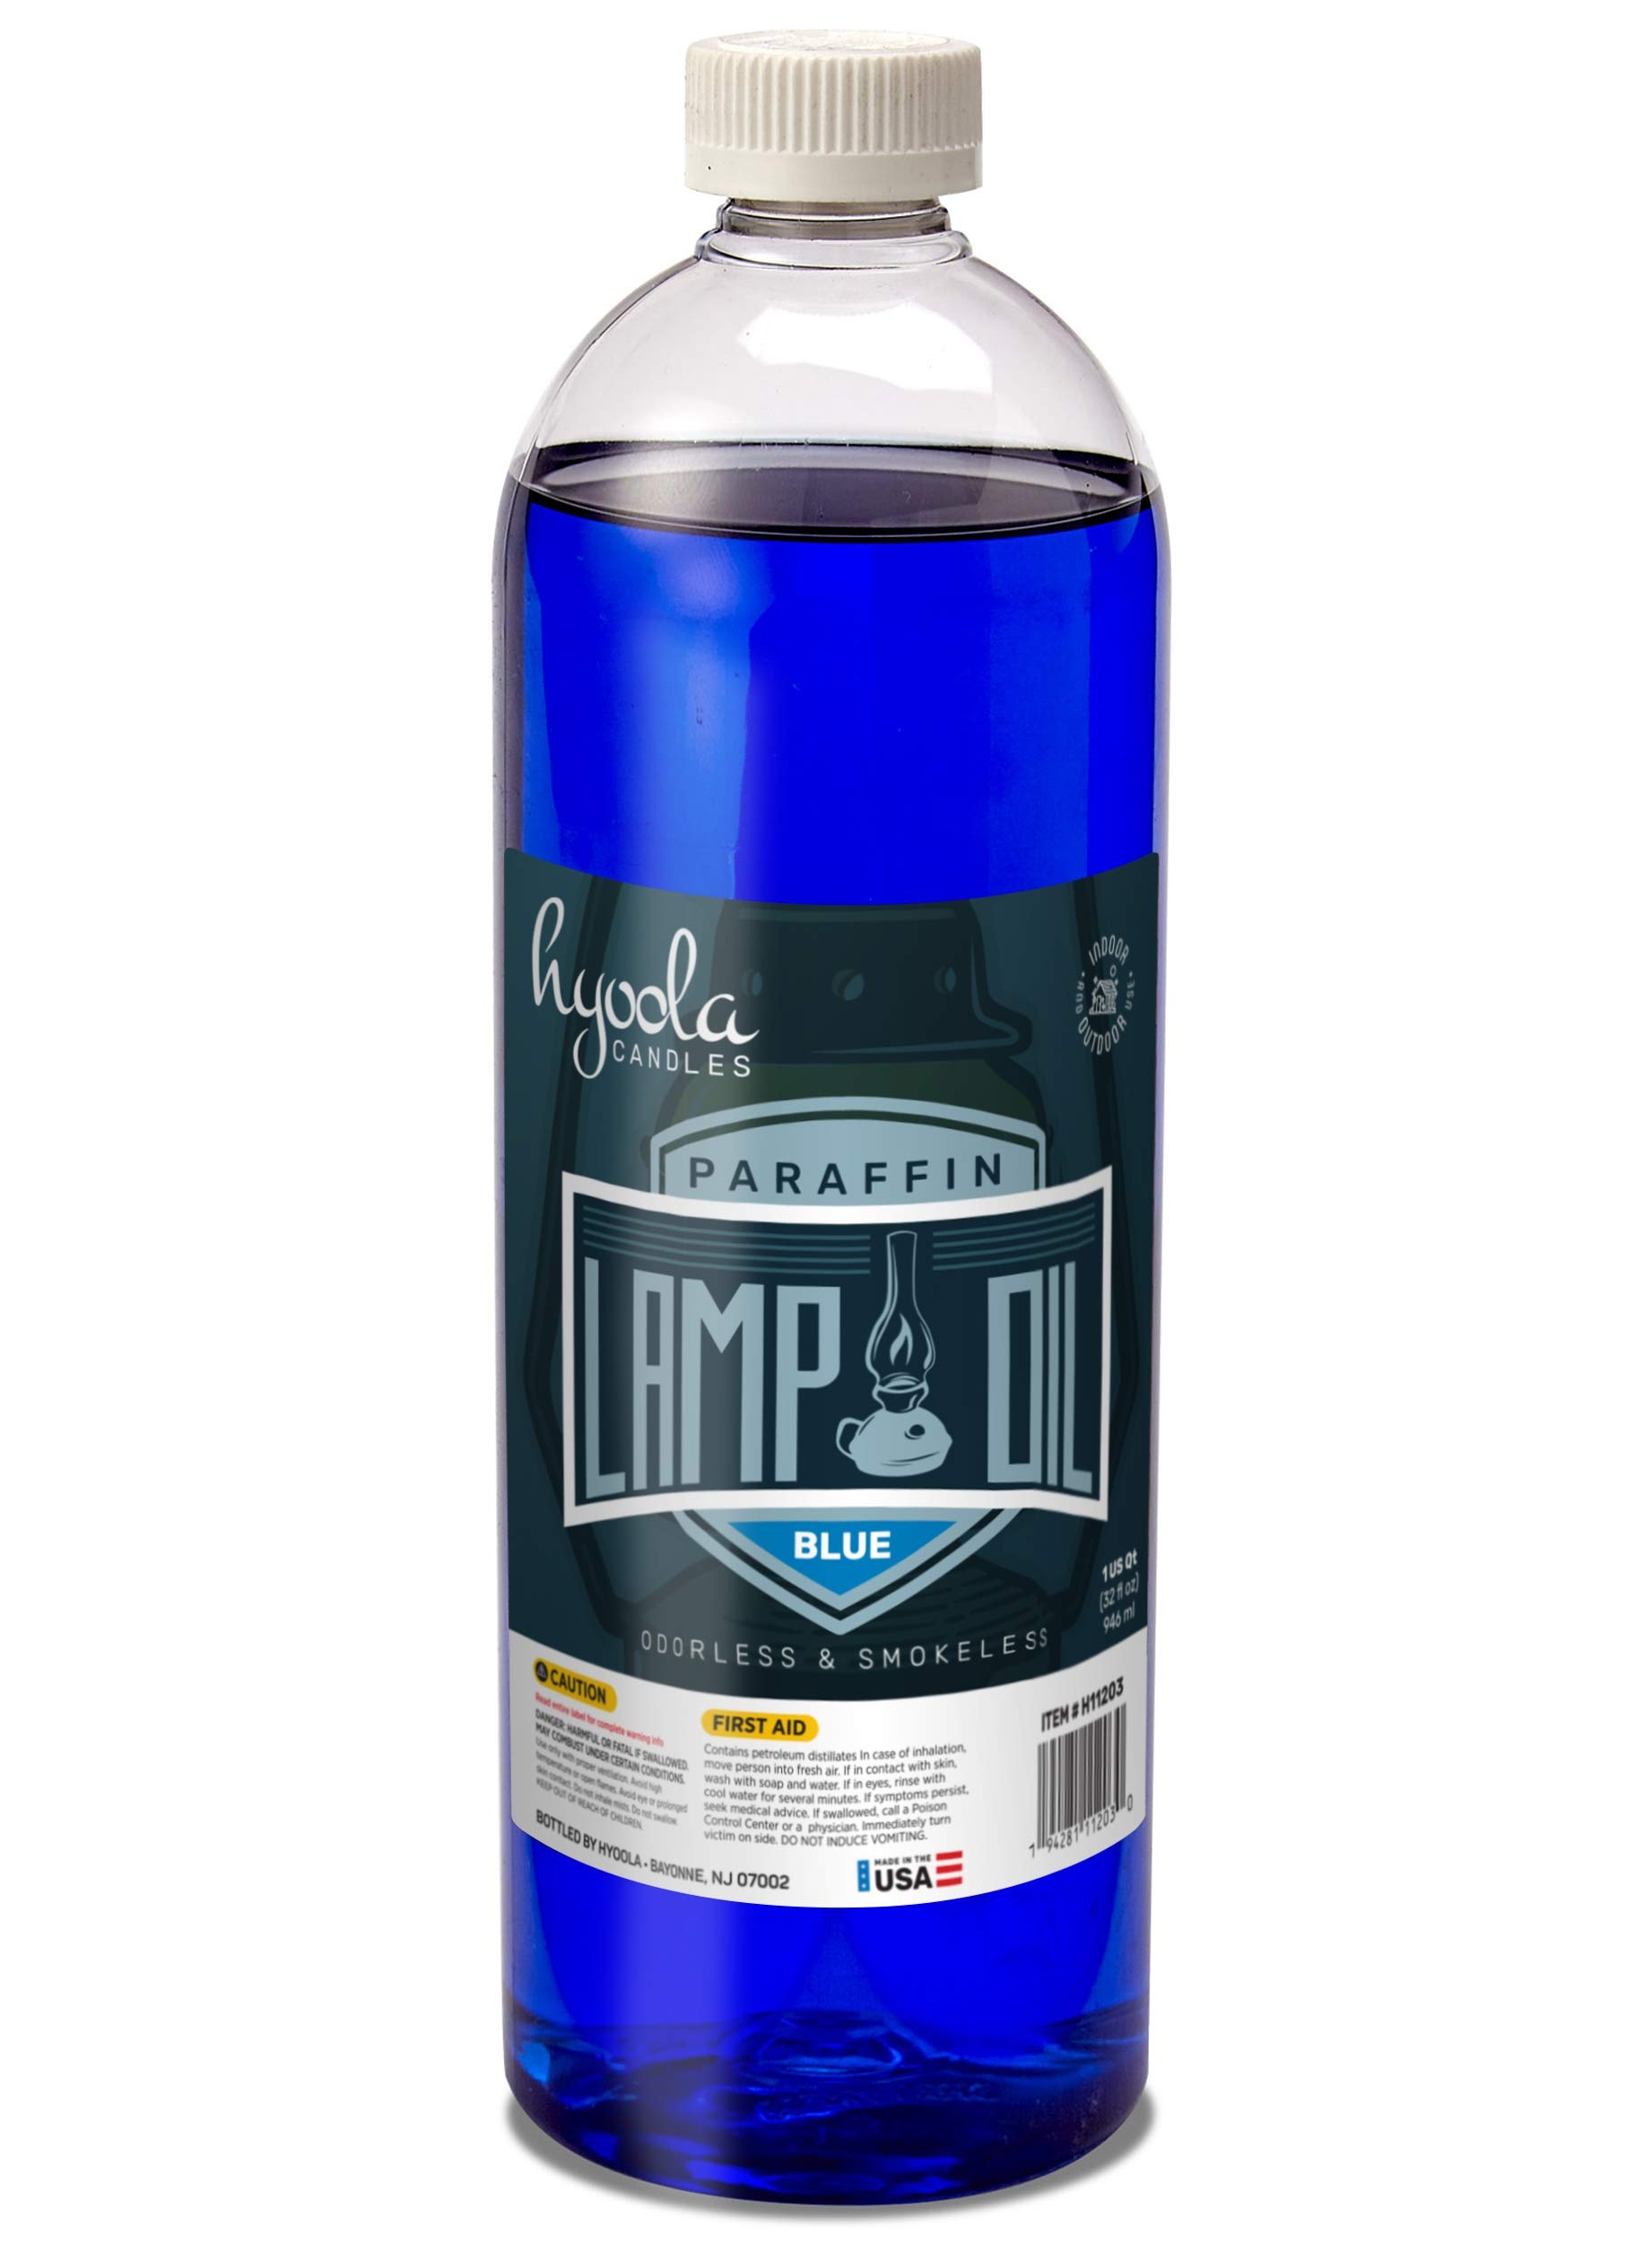
Hyoola Candles Liquid Paraffin Lamp Oil - Green Smokeless, Odorless, Ultra Clean Burning Fuel For Indoor And Outdoor Use - Highest Purity Available - 32Oz
A PREMIUM PRODUCT FOR SAFER FLAMES This Paraffin Lamp Oil by Hyoola Candles is processed, refined and distilled more than traditional kerosene to produce a light source suitable for both indoor and outdoor use. Able to be used with any Lamp Oil wick (Cotton or Fiberglass) , this oil fuels a smokeless, odorless flame. Now you can kindle your lights, light your lanterns and more without the soot or strong, unpleasant odor of kerosene. VERSATILE USE While gentle for indoor and home use, Hyoola Candles’s Paraffin Lamp Oil is also powerful for outdoor venues. Light your tiki torches with this oil for outdoor barbecues and pool parties. Create beautiful, glowing centerpieces for weddings and fancy events. Light the pathway to an outdoor wedding canopy with a series of flames fueled by this oil. Illuminate restaurant tables and buffet counters for a romantic touch. Keep a bottle of Hyoola Candles’s Paraffin Lamp Oil in store and be prepared for any power outage. Allowing you to light oil lamps and lanterns. LIGHT UP IN STYLE Hyoola Candles’s Paraffin Lamp Oil comes in an assortment of six different colors so you can customize your glow to suit your taste. How to Achieve the Best Performance Don't Mix Different Fuels. Remove old residual fuel from the fuel reservoir before filling with Fuel. You certainly don't want to mix fuels together. Mixing fuels will change their burning properties and may cause excessive smoke. Use a Clean, Uncontaminated Lamp Oil Wick (cotton or Fiberglass). The wick is the delivery vehicle for the fuel. If the wick is contaminated with old fuel or water, it will not perform properly. Keep the Wick Height to a Minimum which Inhibits Smoking and Conserves Fuel. The wick should be as low as possible. This will reduce smoke, provide a more consistent flame and conserve fuel. IMPORTANT: Even the purest oil smokes if used improperly.
Brand: Hyoola
Category: Home & Garden > Lighting Accessories > Oil Lamp Fuel